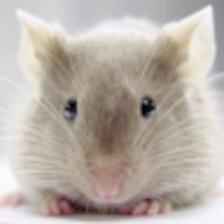
Label: NonHuman